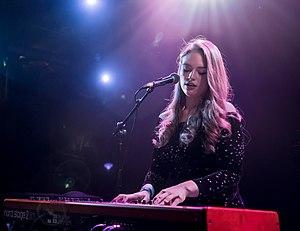
Freya Ridings, née le 19 avril 1994 à Londres en Angleterre, est une auteure-compositrice-interprète et musicienne anglaise.